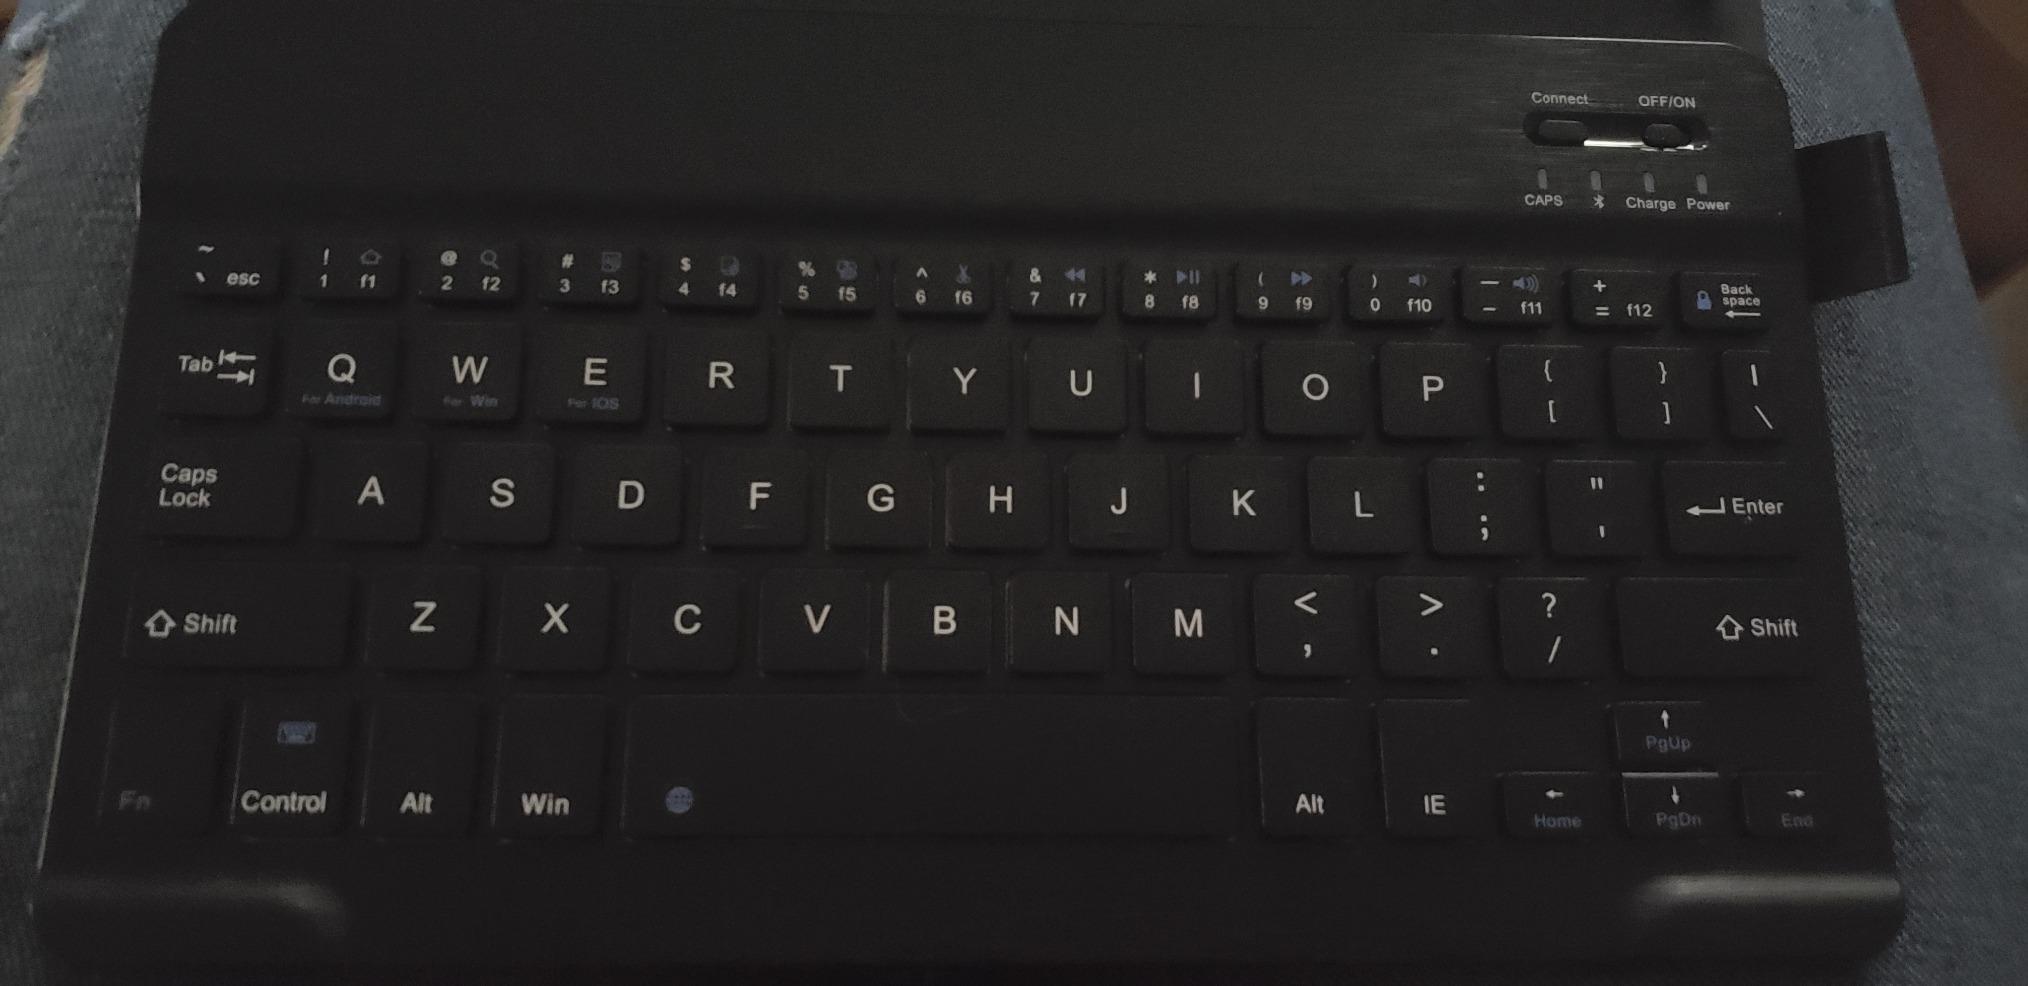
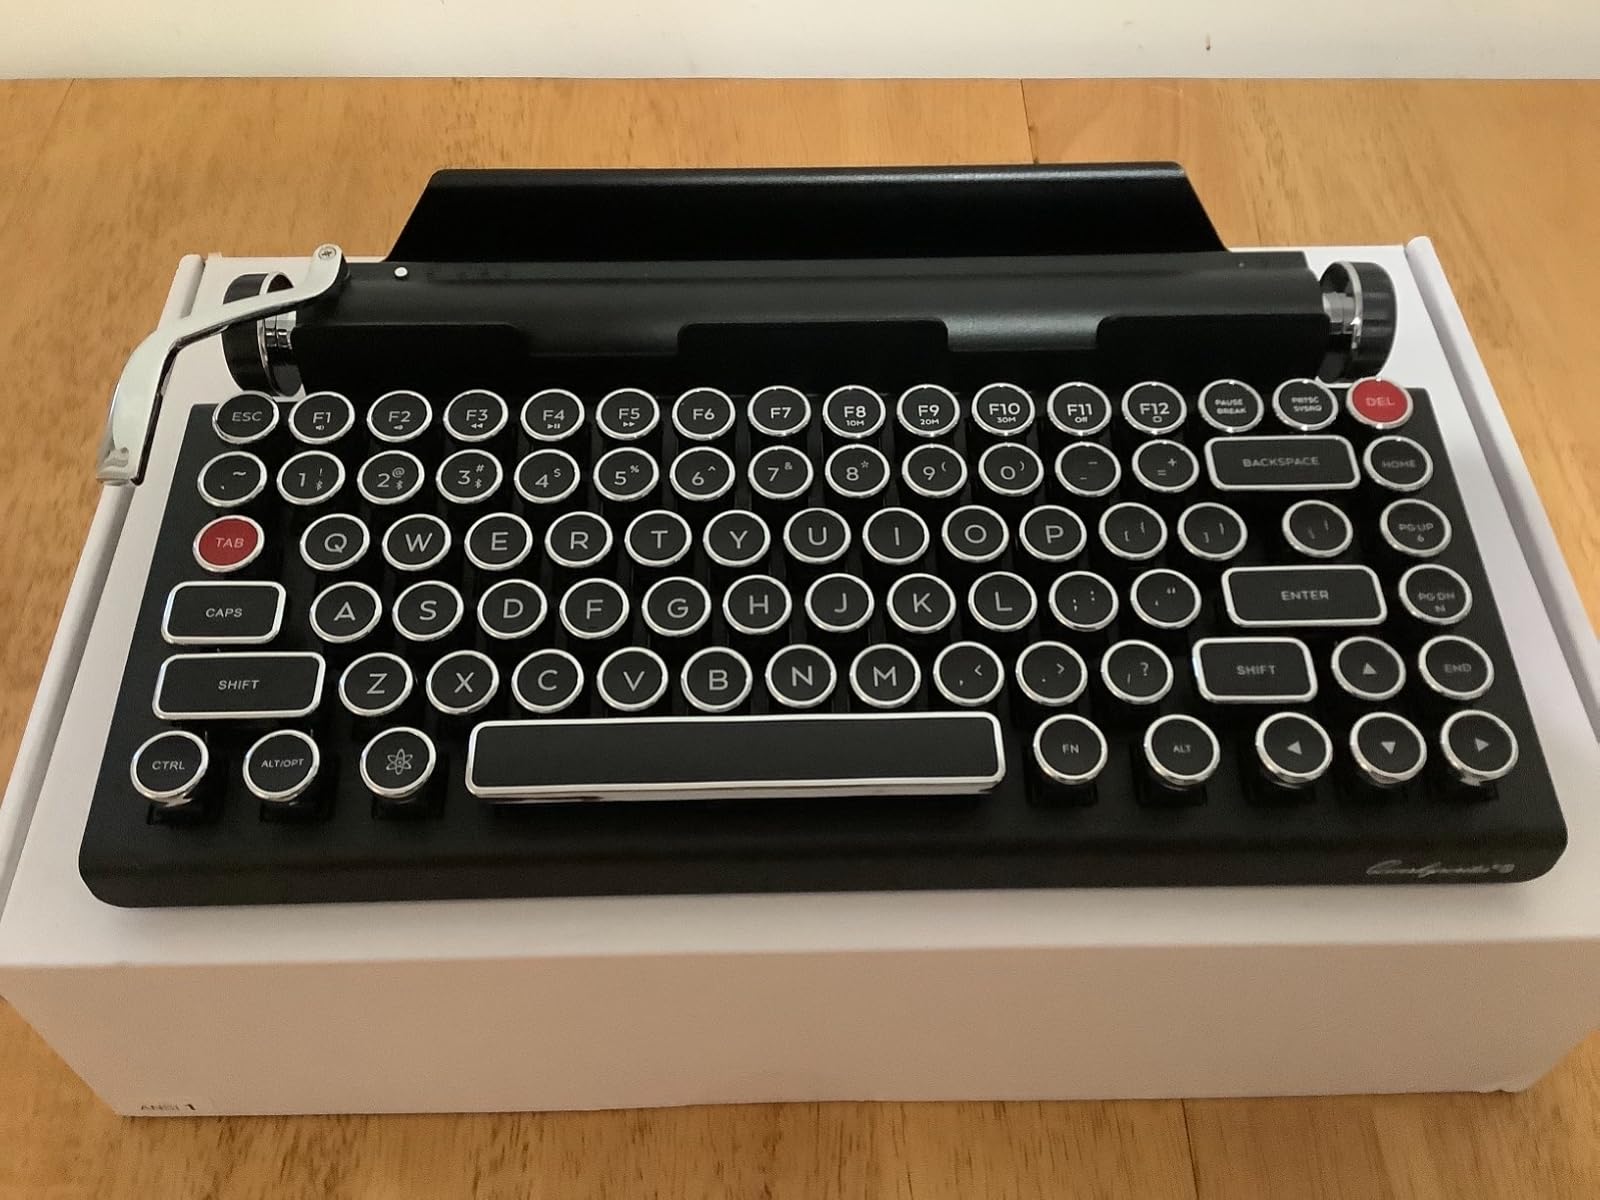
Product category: keyboard
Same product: no